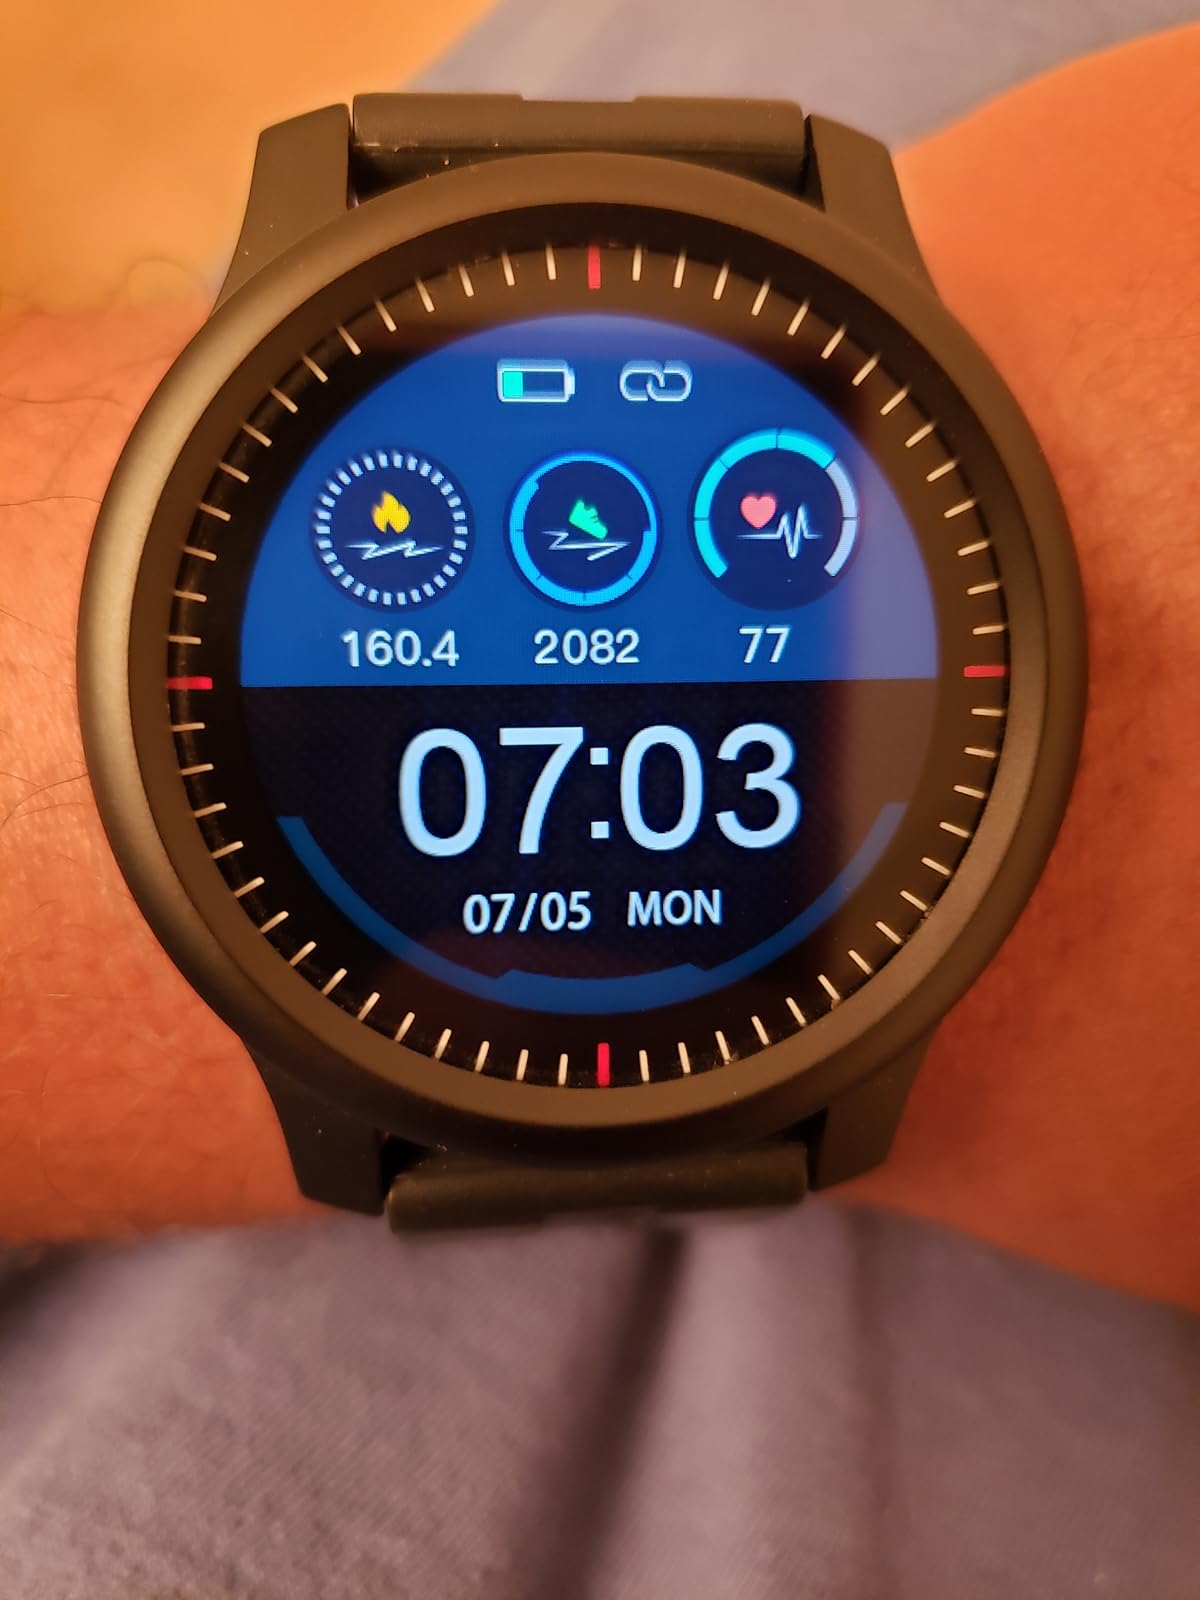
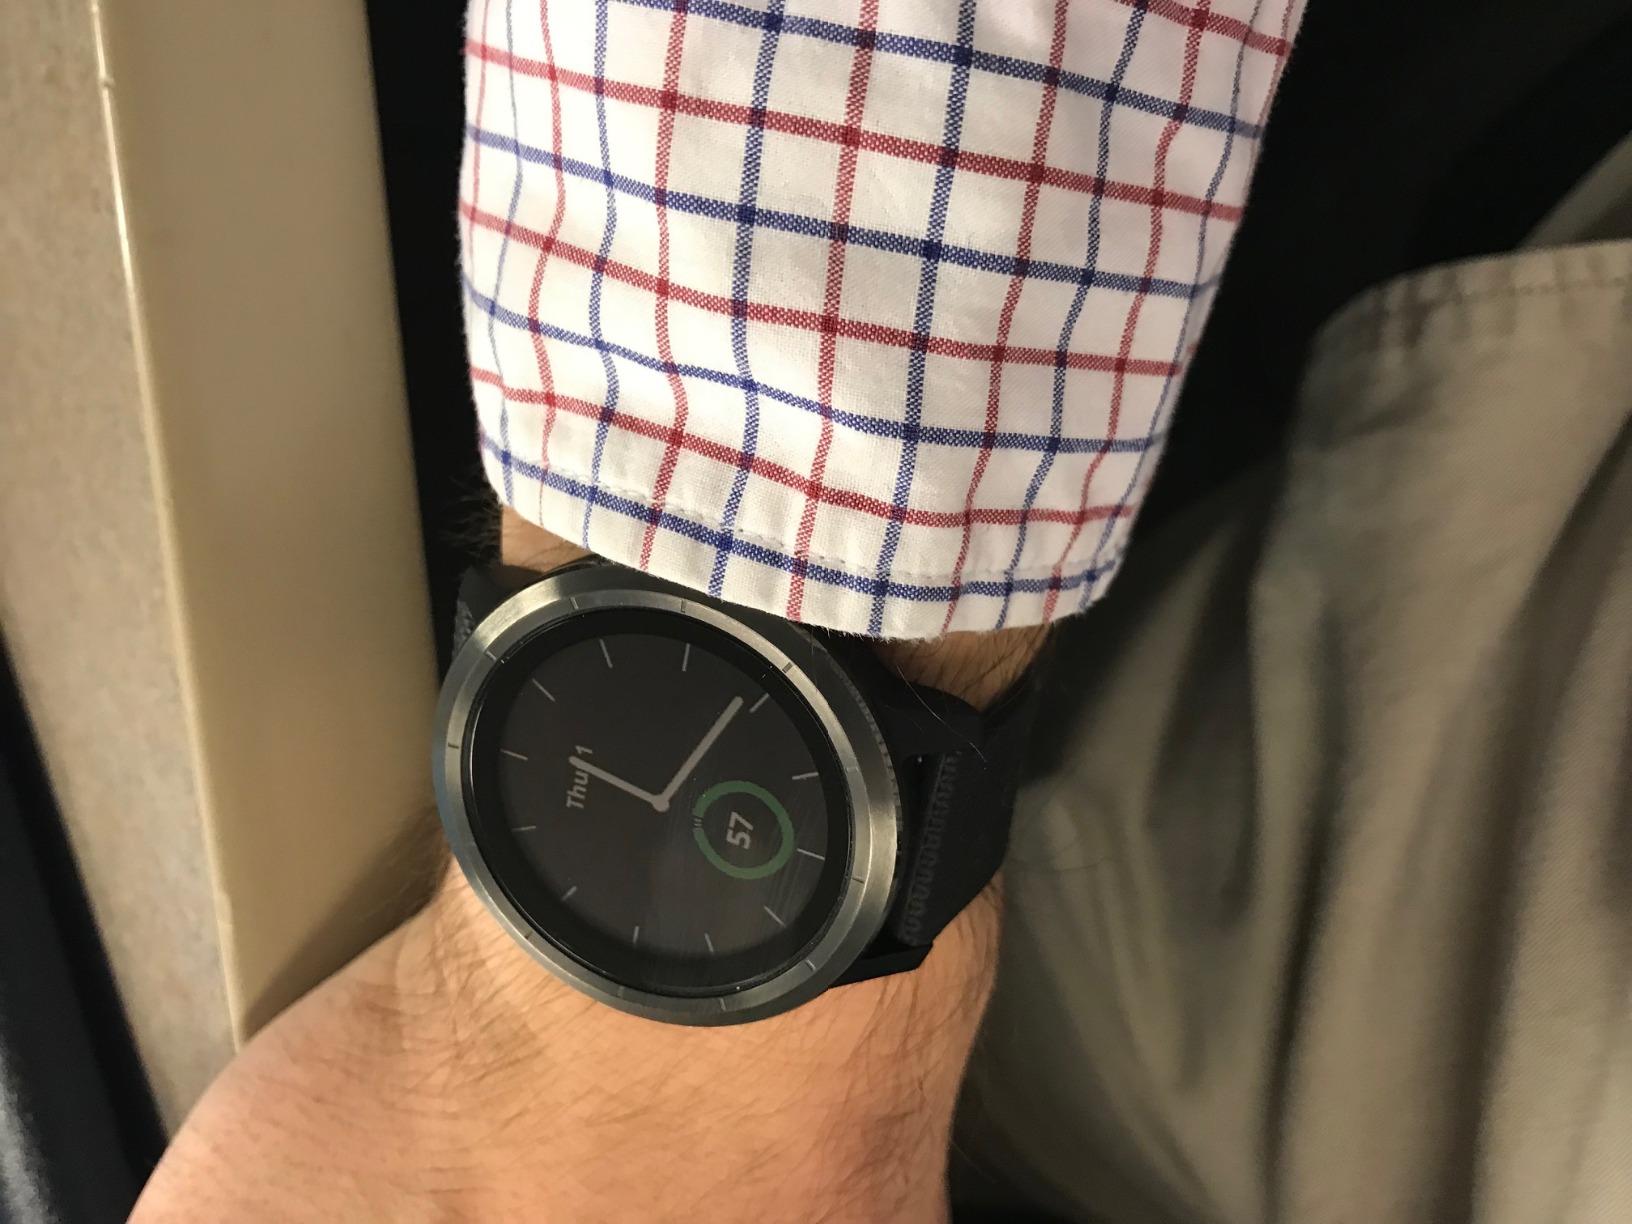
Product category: smartwatch
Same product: no